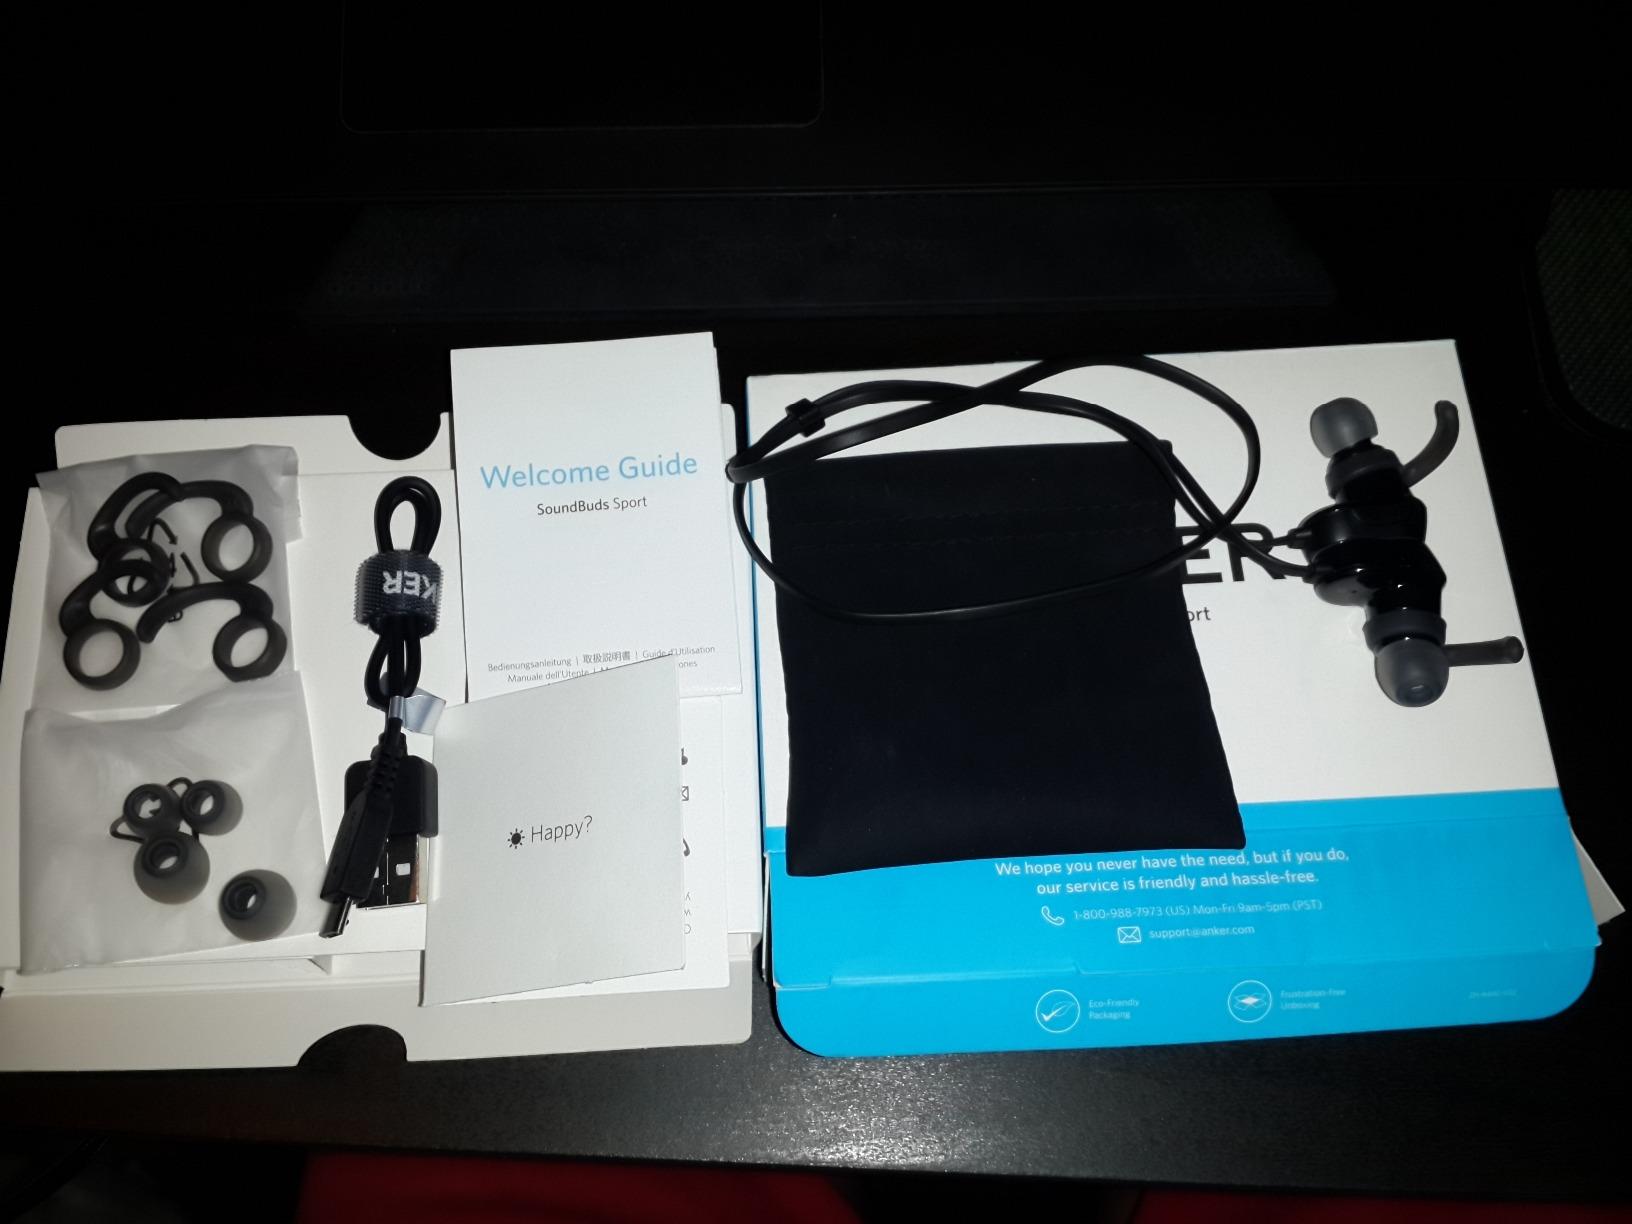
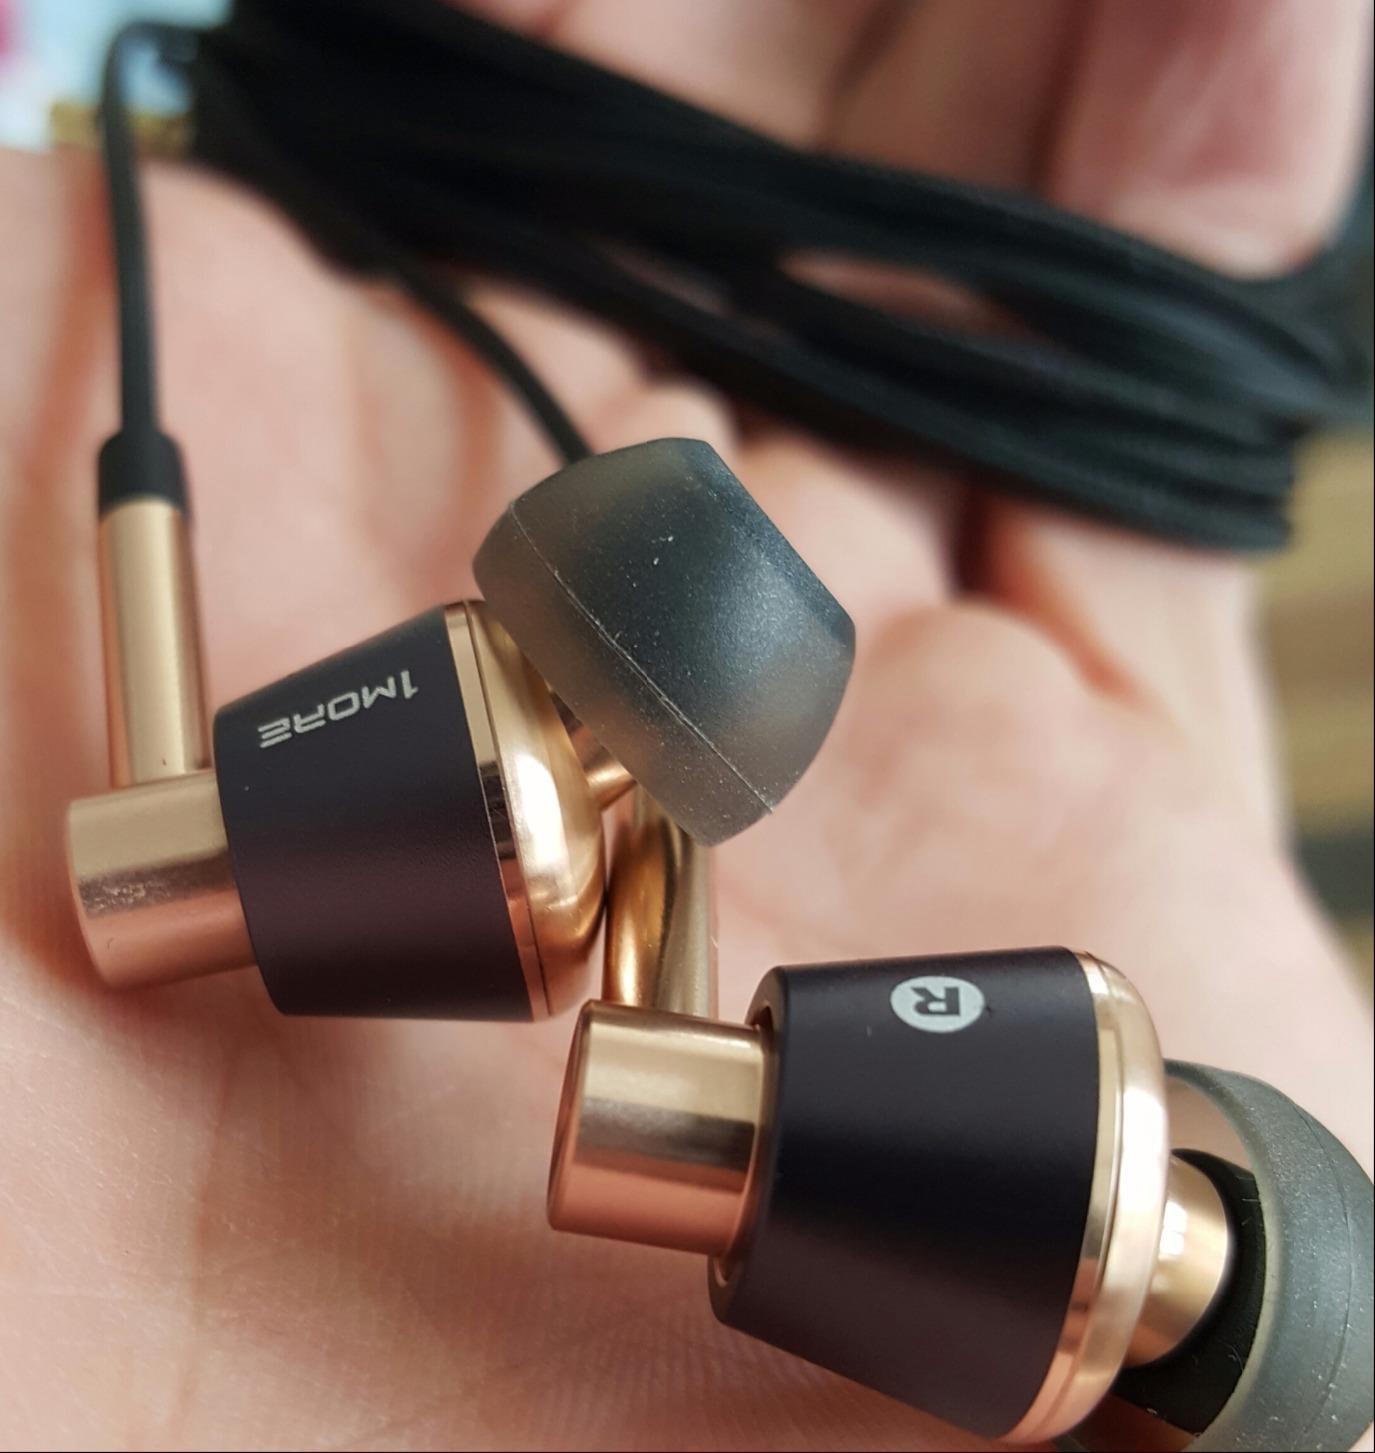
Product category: headphones
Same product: no